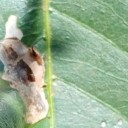
Label: Miner